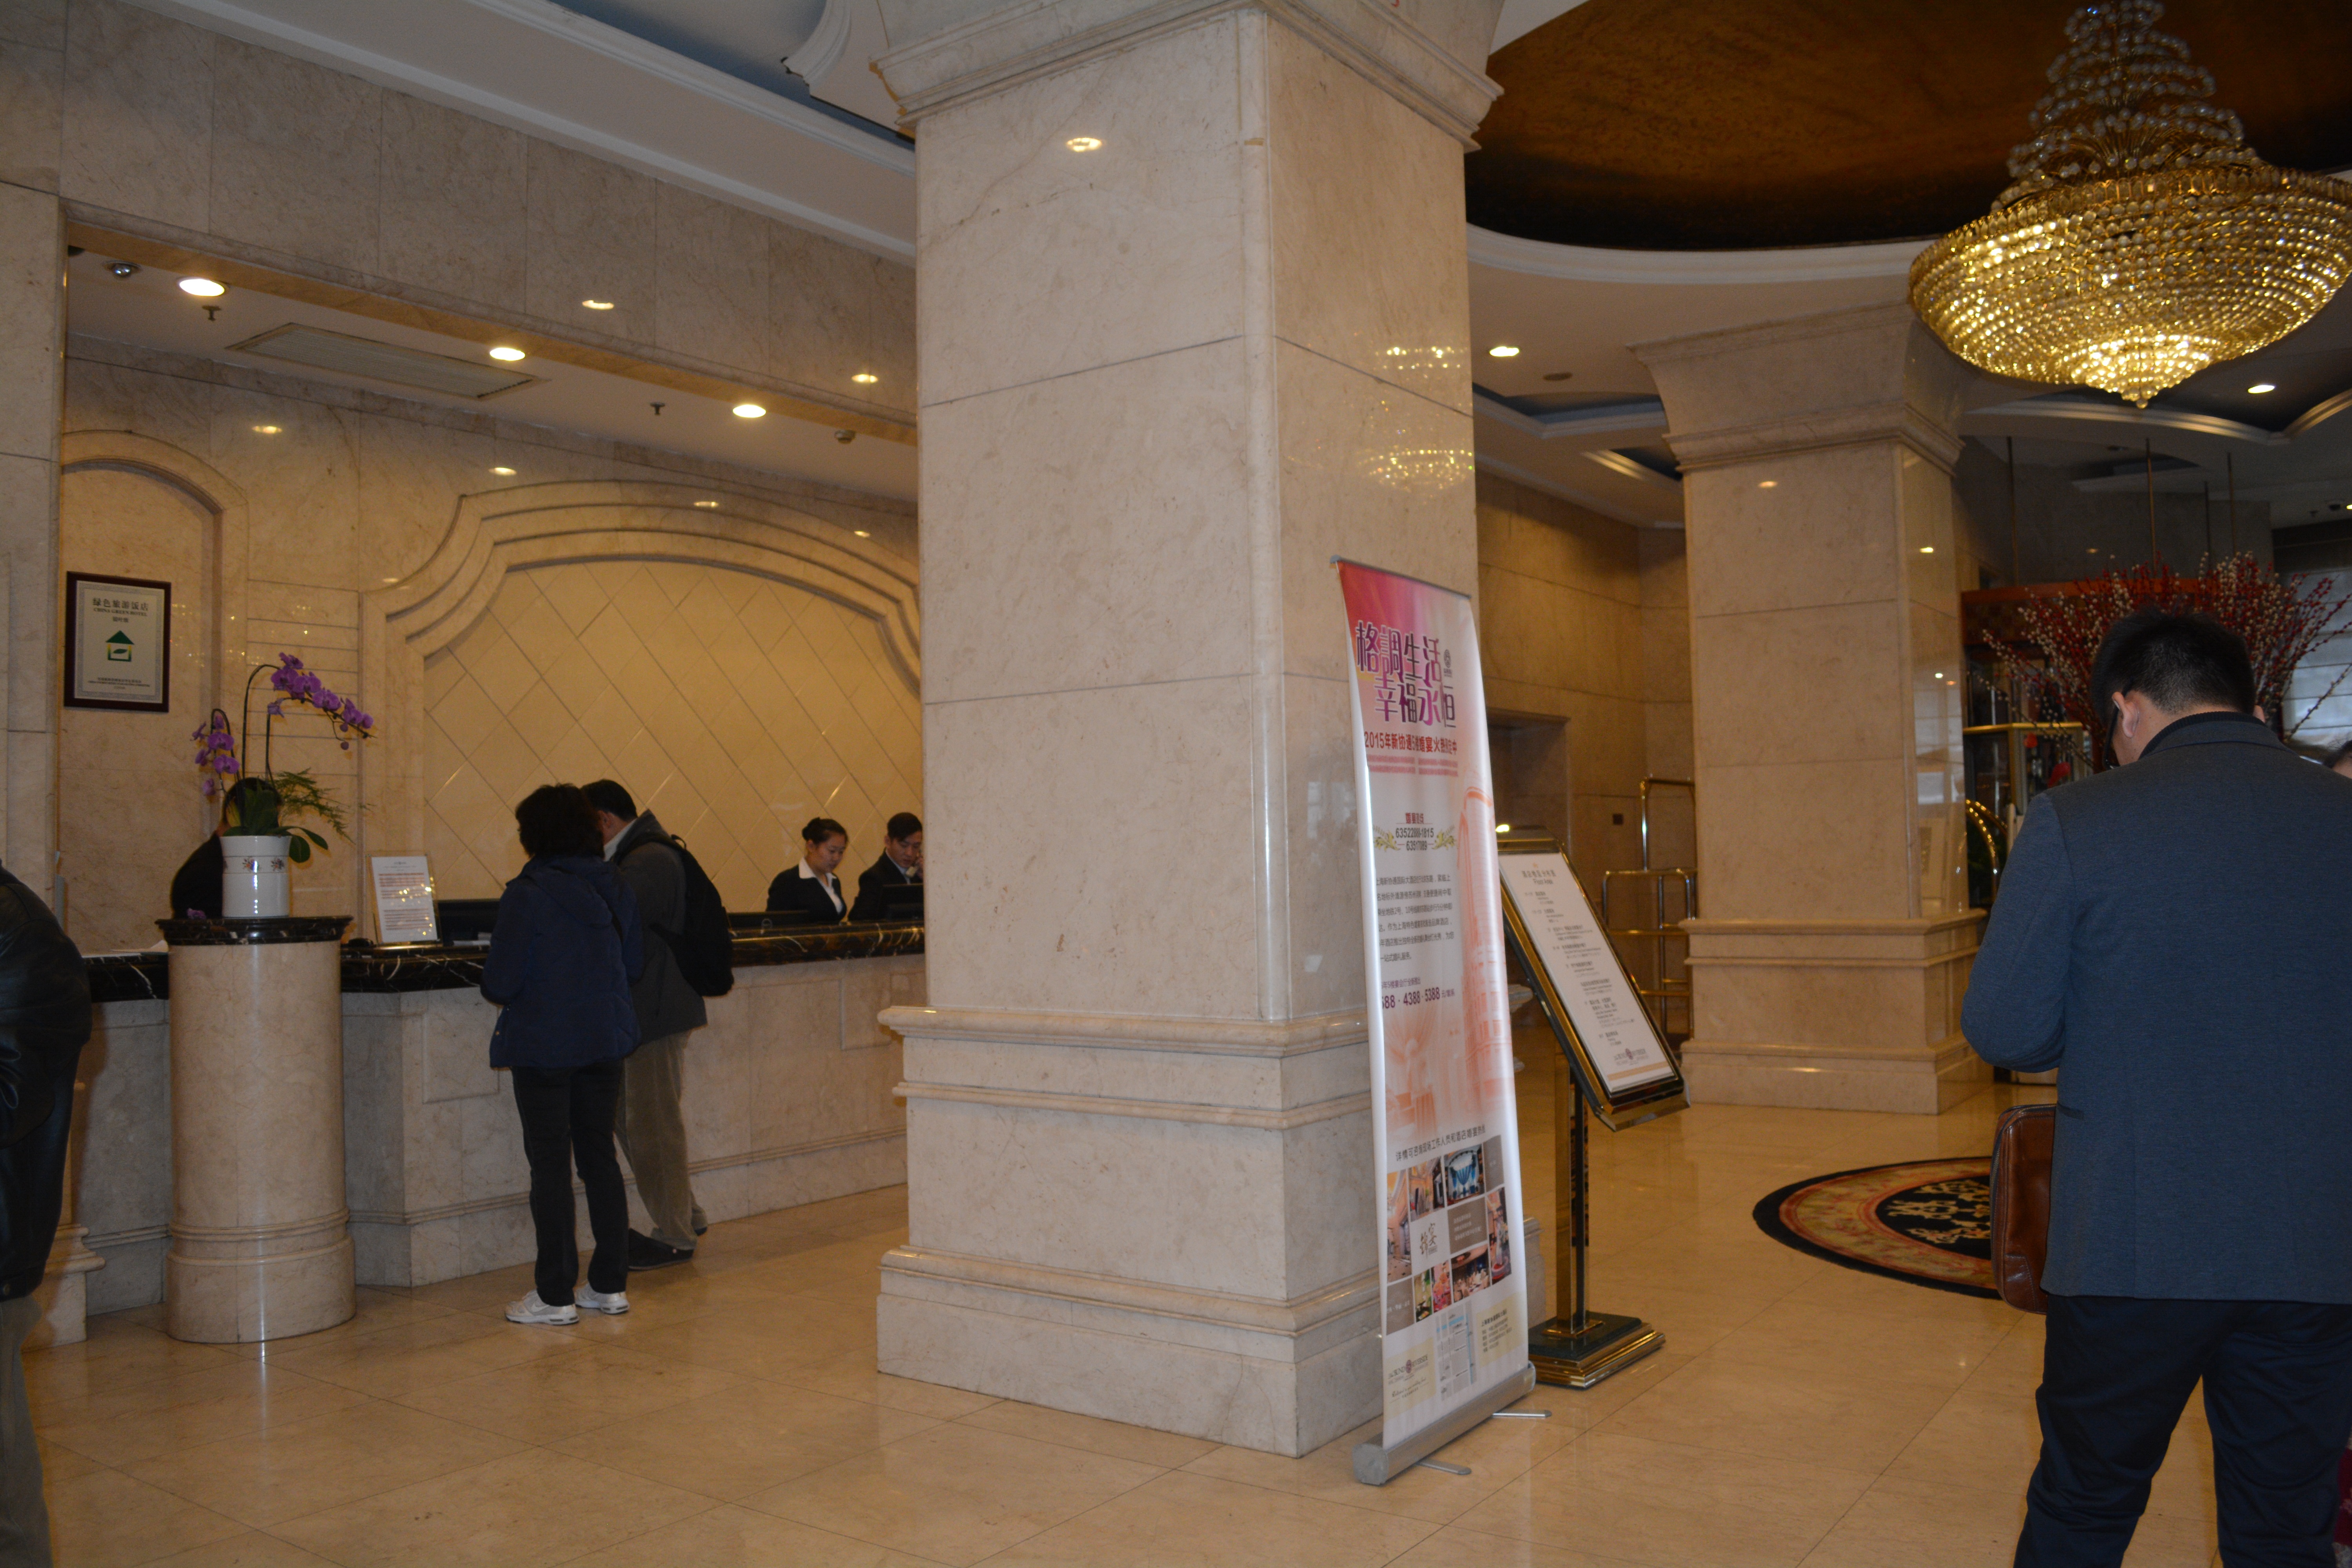
building, museum, interior design, tourist attraction, lobby, exhibition, art gallery